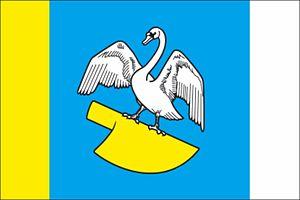
Staré Heřminovy est une commune du district de Bruntál, dans la région de Moravie-Silésie, en République tchèque. Sa population s'élevait à 197 habitants en 2018.